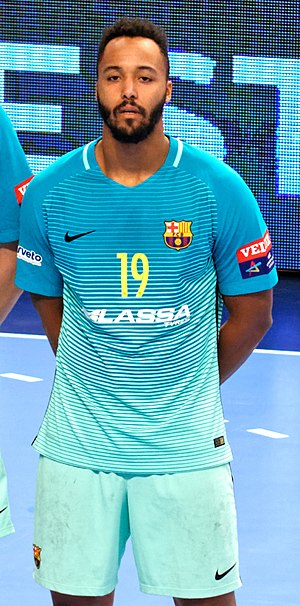
Timothey N'Guessan
N'Guessan i 2016
Timothey N'Guessan er en fransk håndboldspiller, som spiller i FC Barcelona Handbol i Spanien og for Frankrigs herrerhåndboldlandshold.